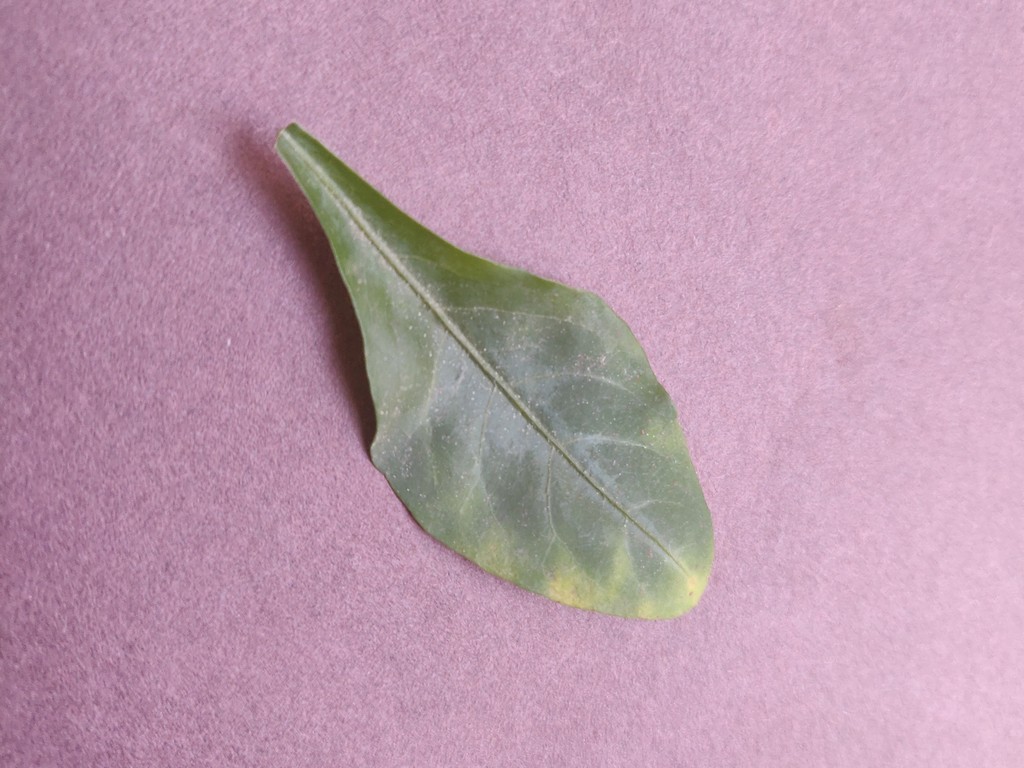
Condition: Unhealthy
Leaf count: single
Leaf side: front